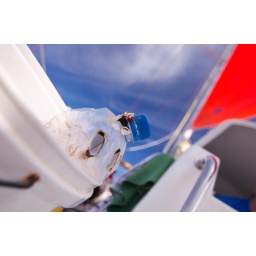
Close up of plastic bottle found in the South Atlantic.